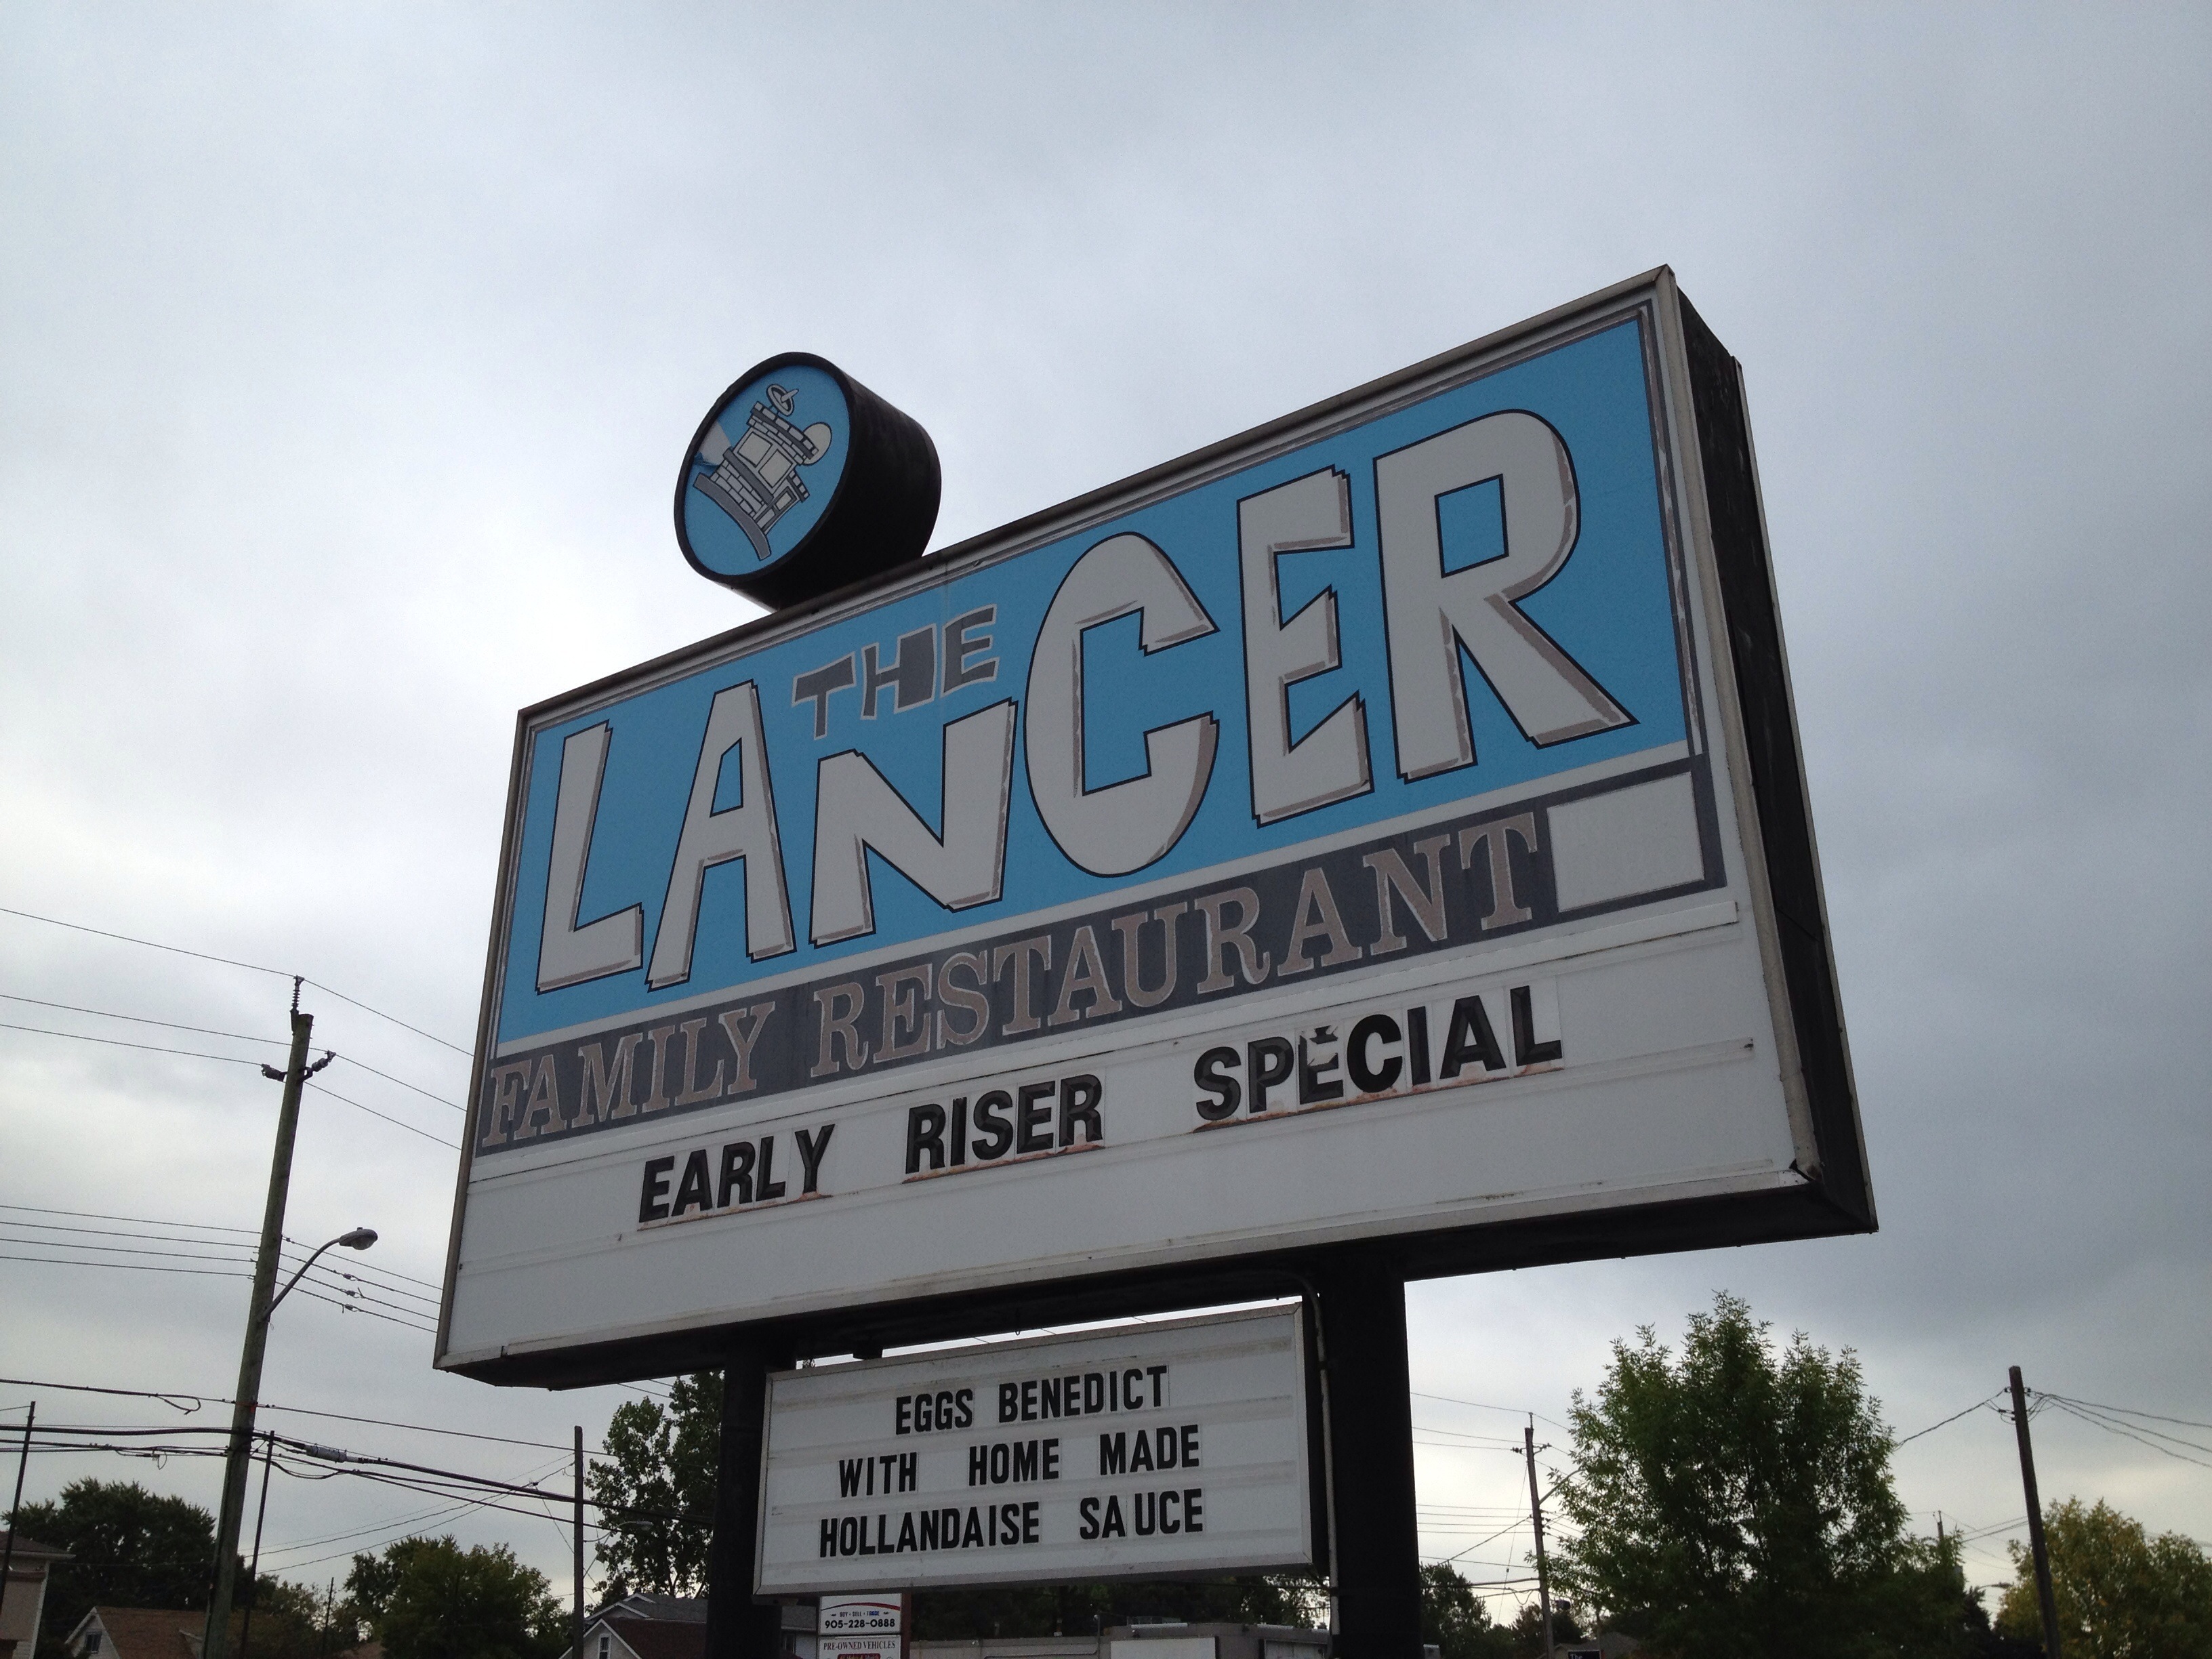
advertising, sign, street sign, signage, billboard, traffic sign